Which point is corresponding to the reference point?
Reference image:
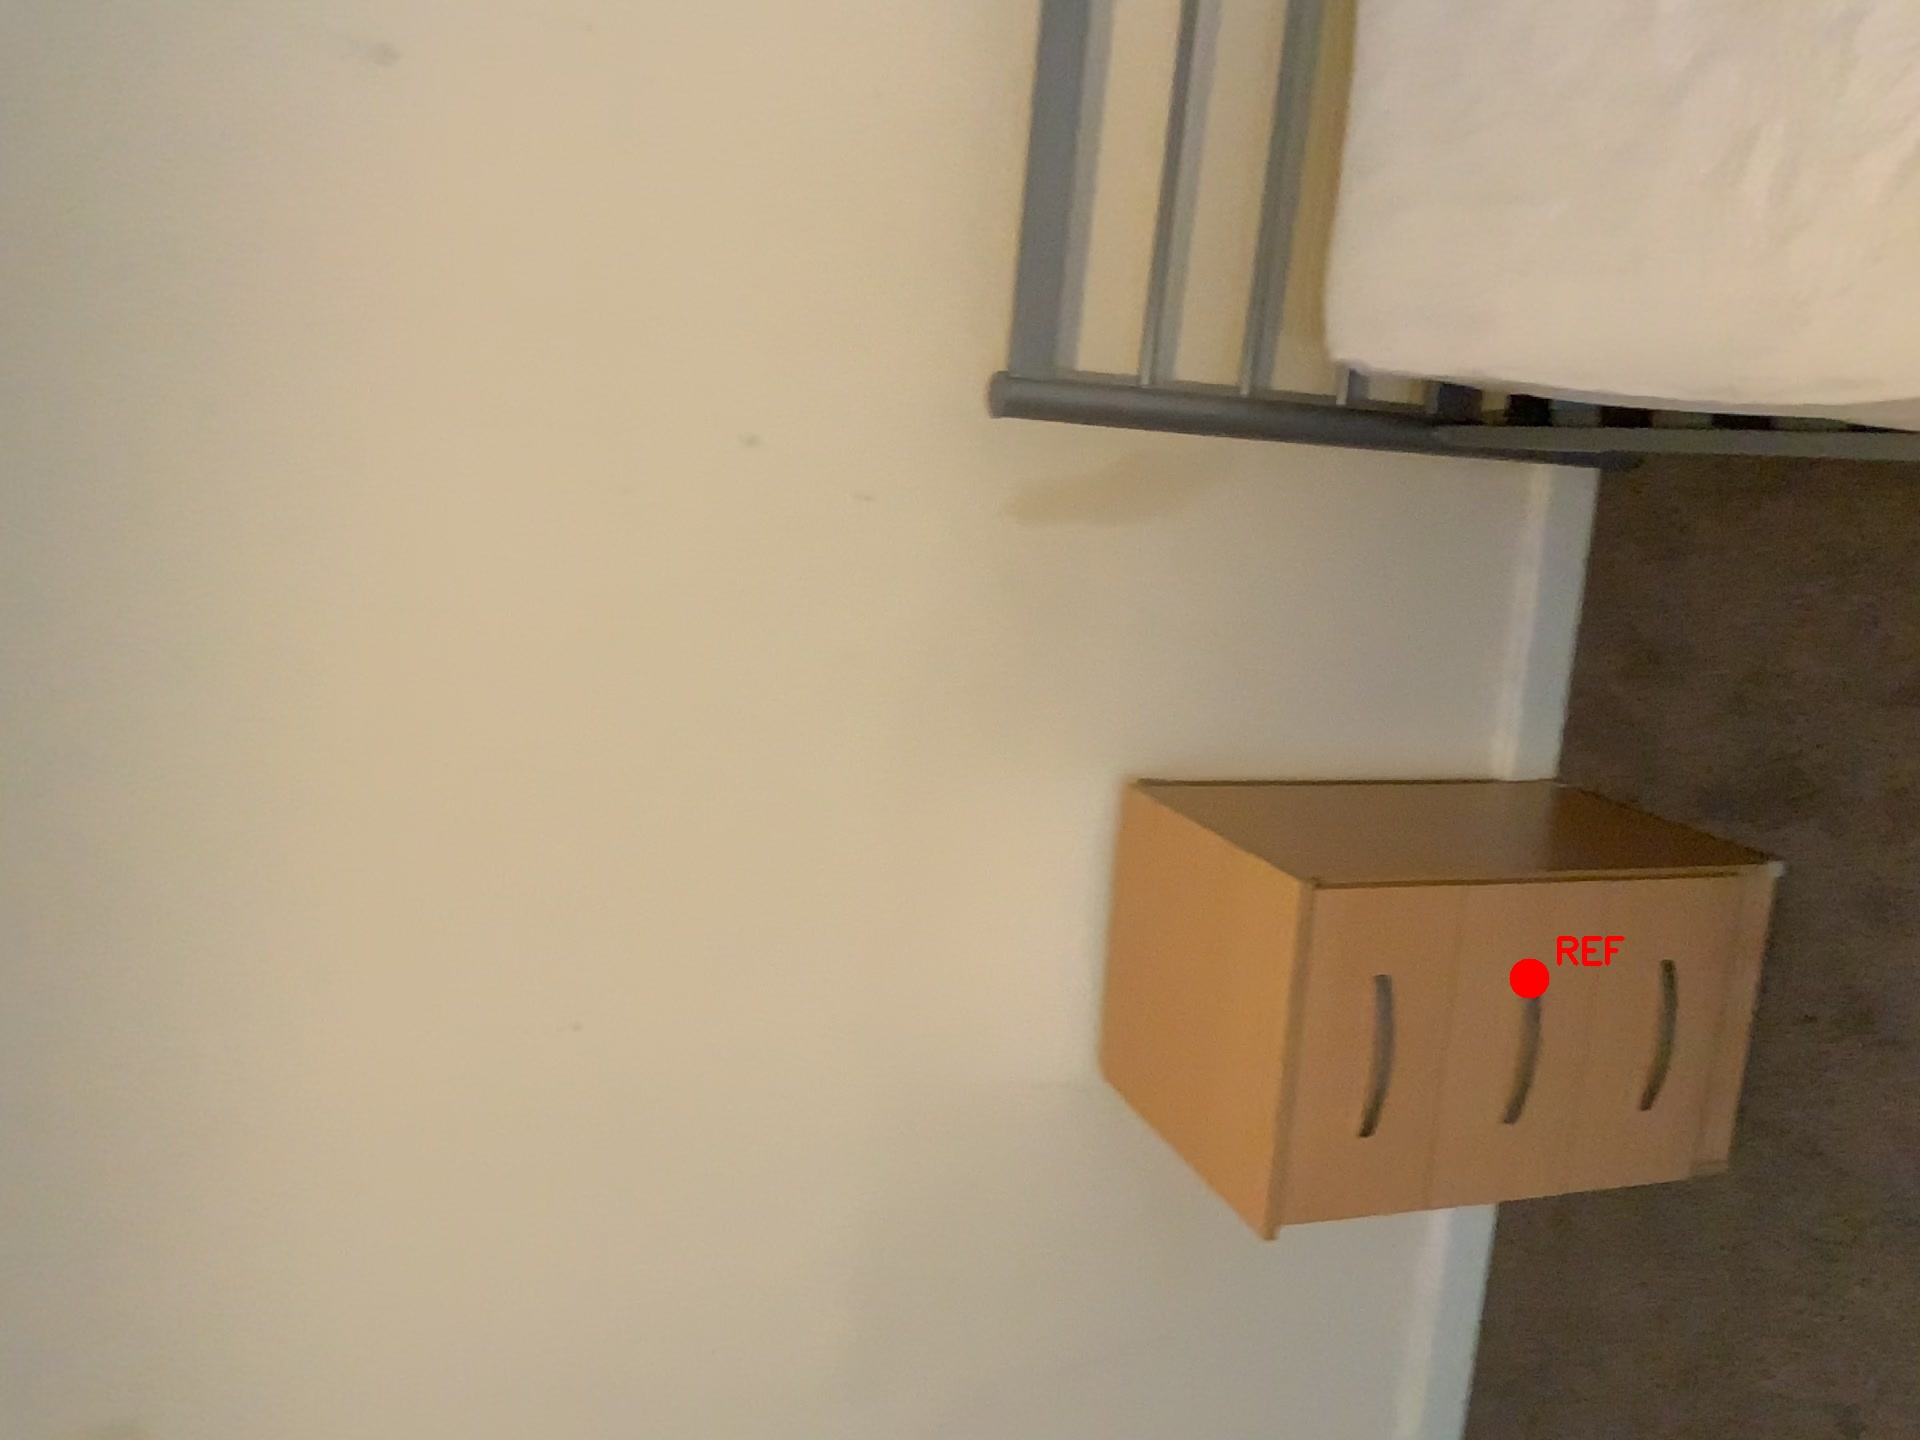
Option image:
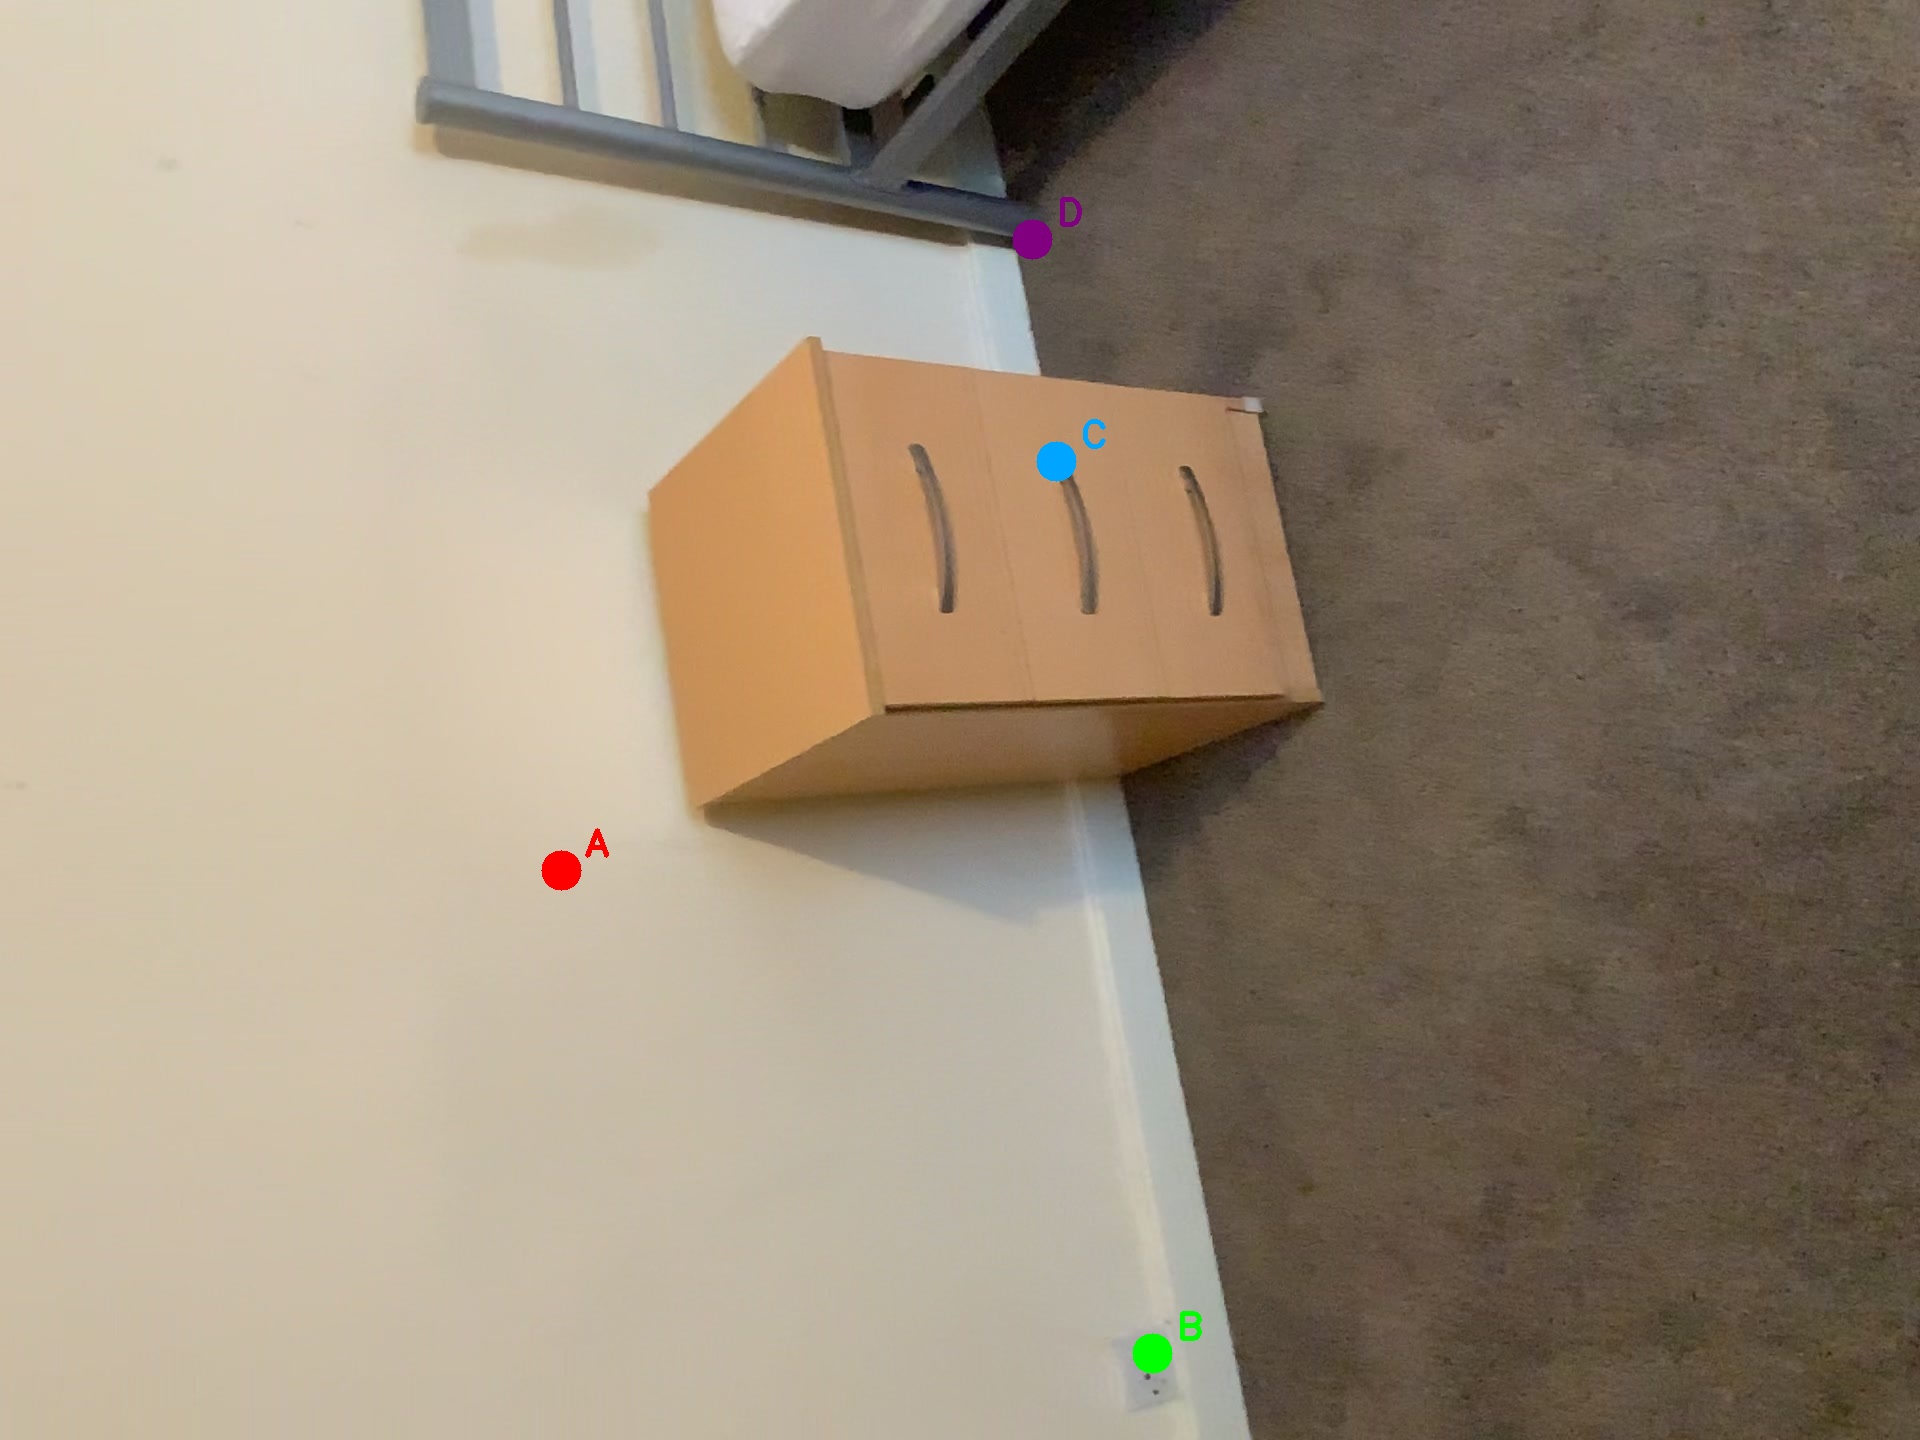
Choices:
Point A
Point B
Point C
Point D
Answer: (C)